Naval Special Warfare Command (Thailand)

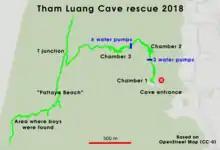
Tham Luang cave rescue map

In June 2018, Navy SEALs responded to a request for assistance to search for a junior football team in the Tham Luang Nang Non cave system. The Navy SEALs coordinated a rescue of the football team from the flooded cave system with assistance from international cave and support divers.